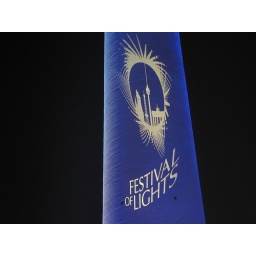
The &amp;quot;Festival of Lights&amp;quot; logo at the base of the television tower in Berlin.